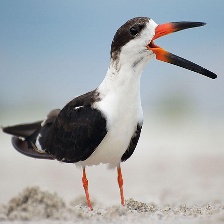
Species: BLACK SKIMMER
Scientific name: RYNCHOPS NIGER